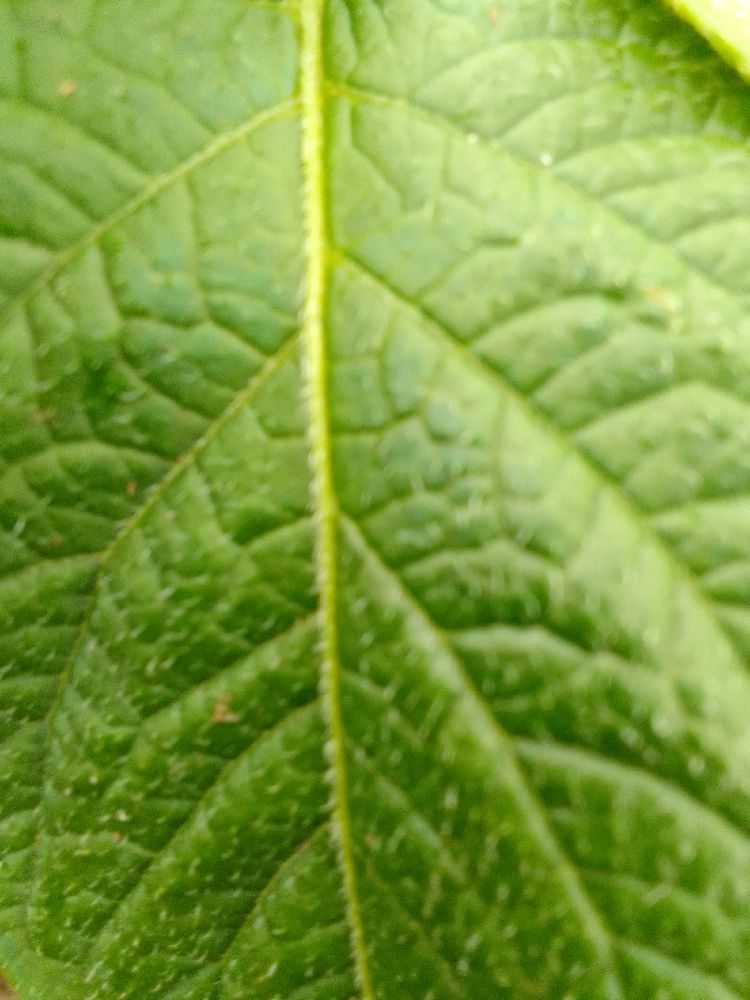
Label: Healthy